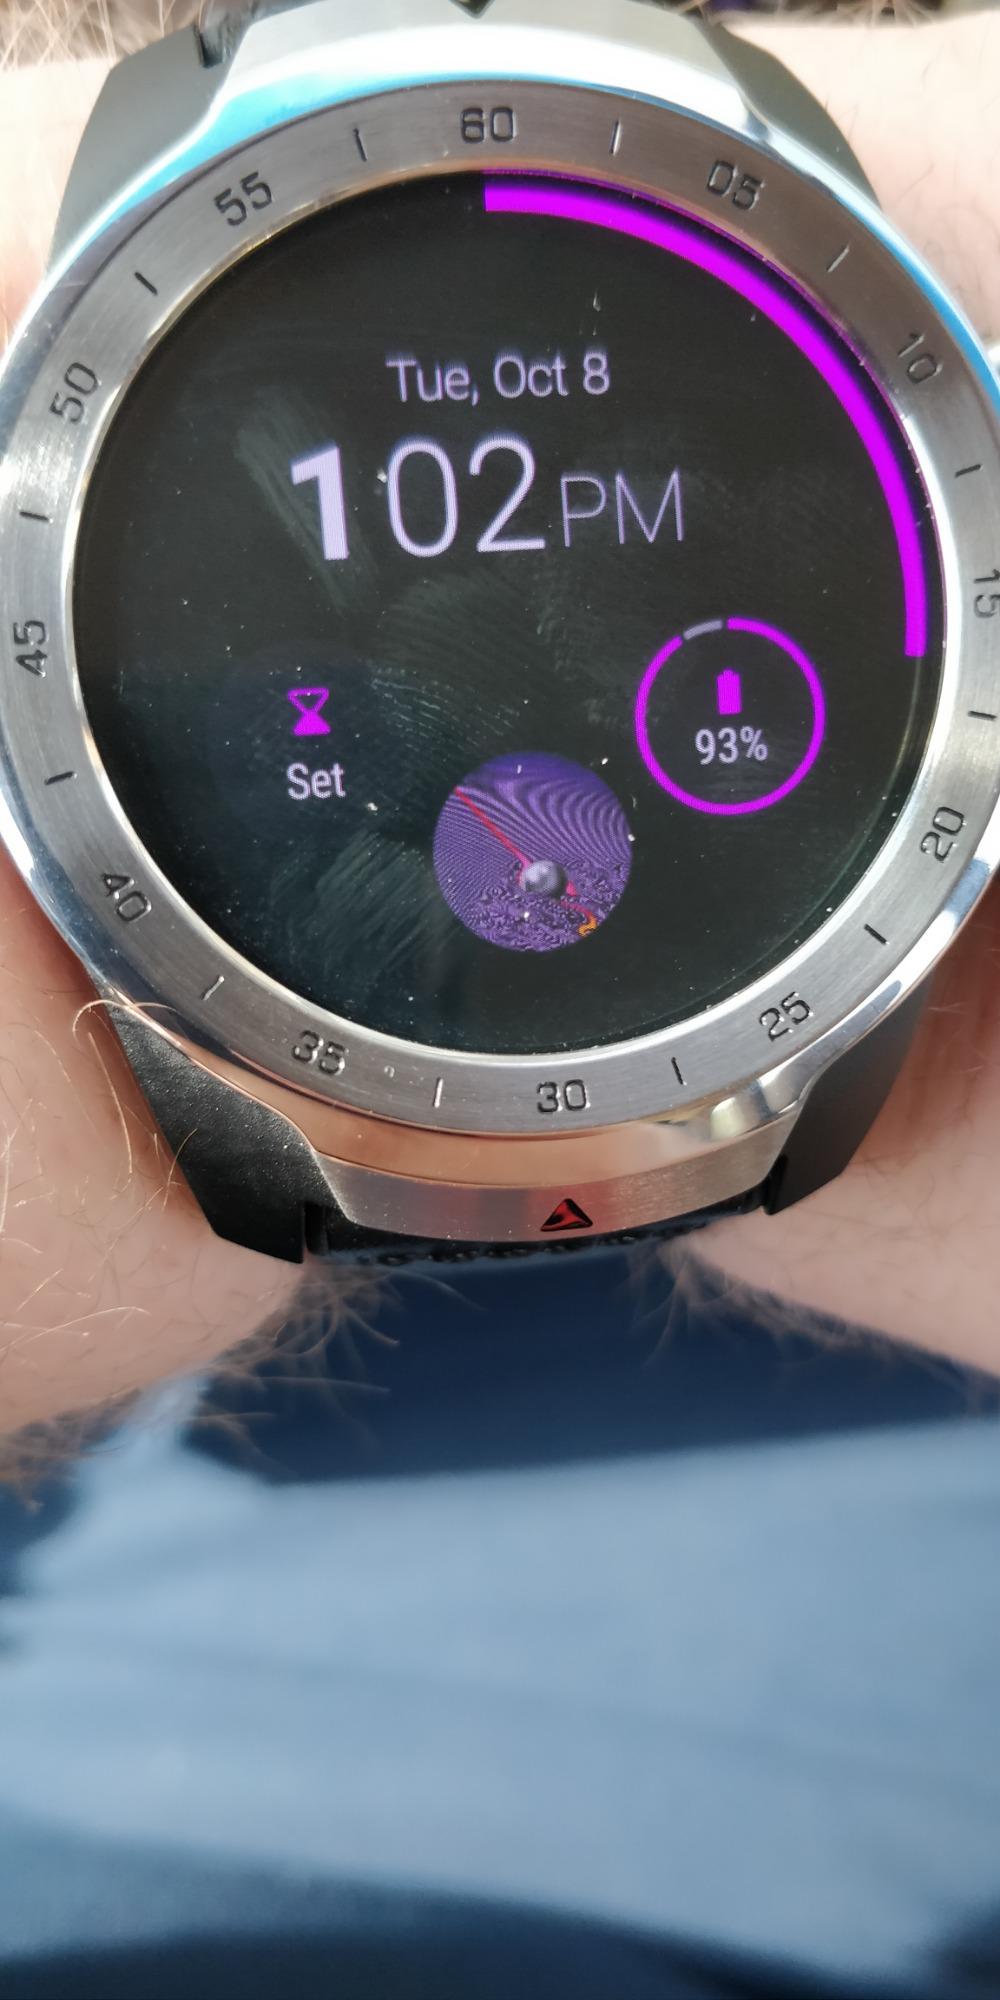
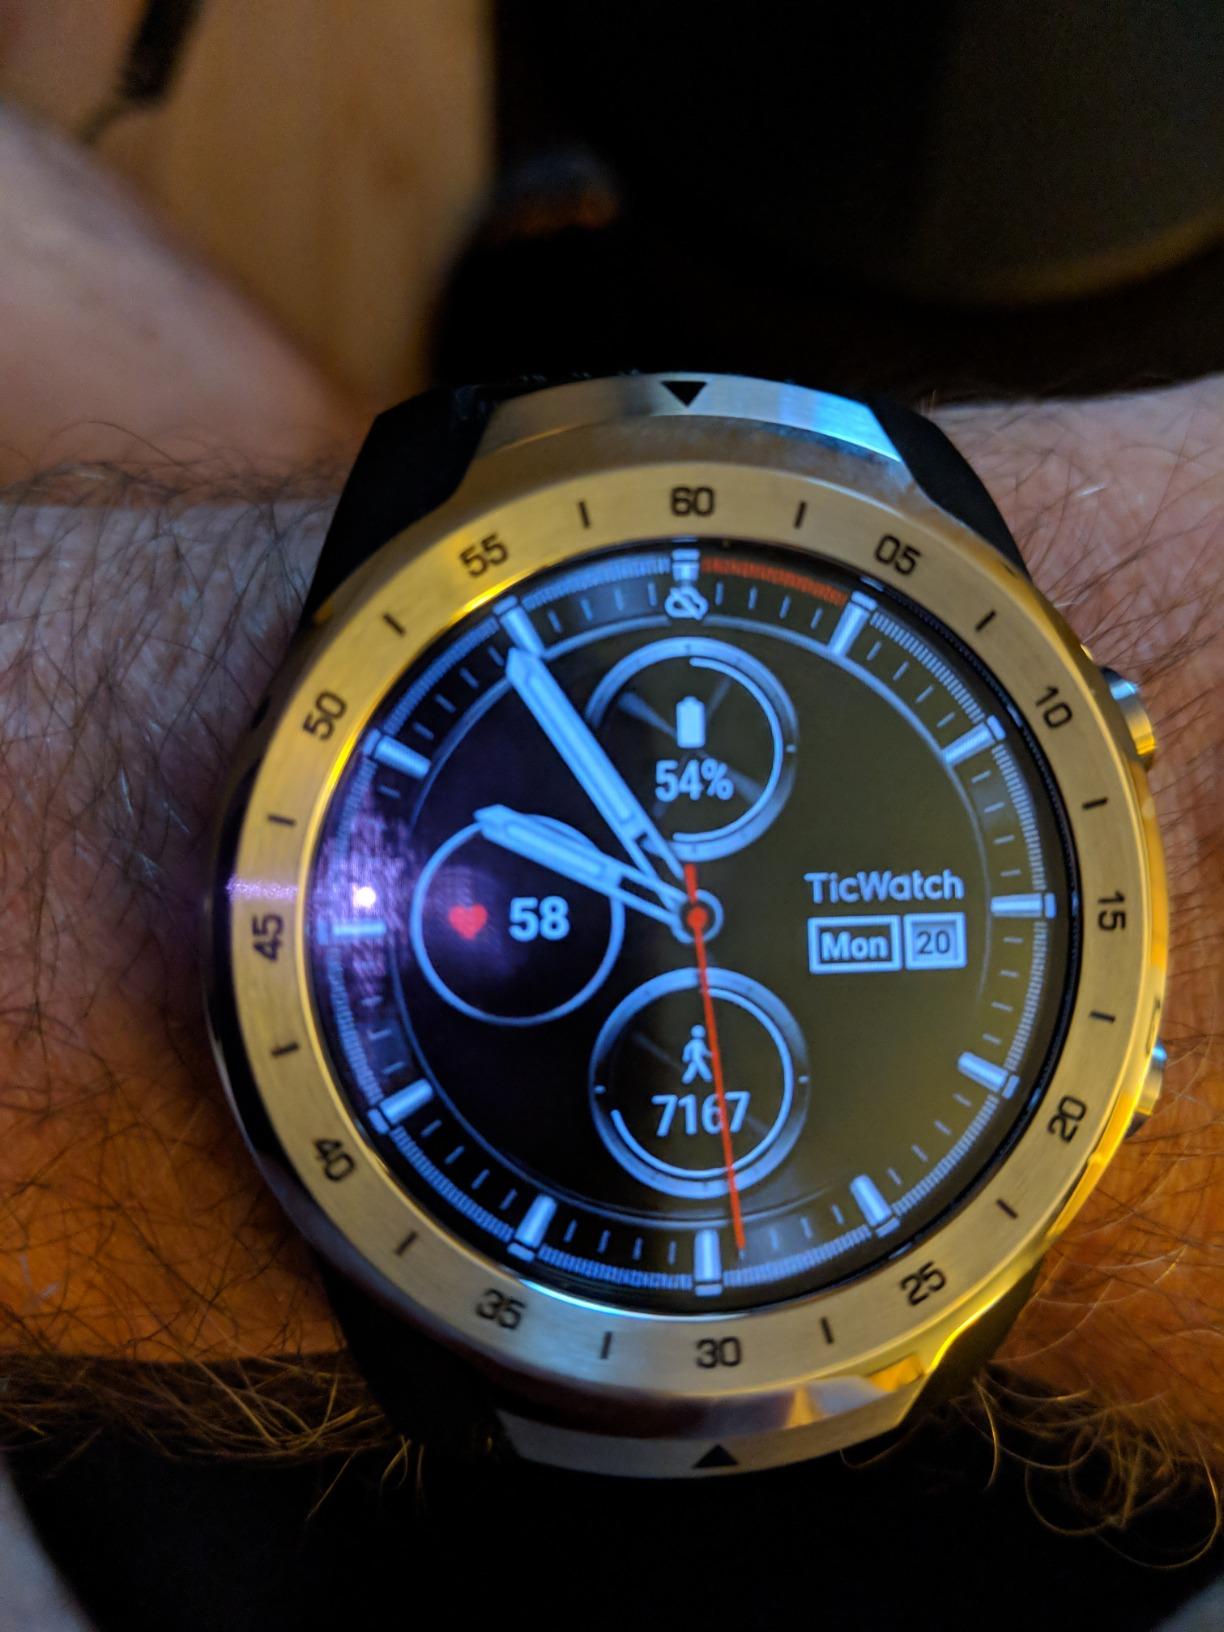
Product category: smartwatch
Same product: yes